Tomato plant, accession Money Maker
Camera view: bottom (45 deg); turntable rotation: 0 degrees
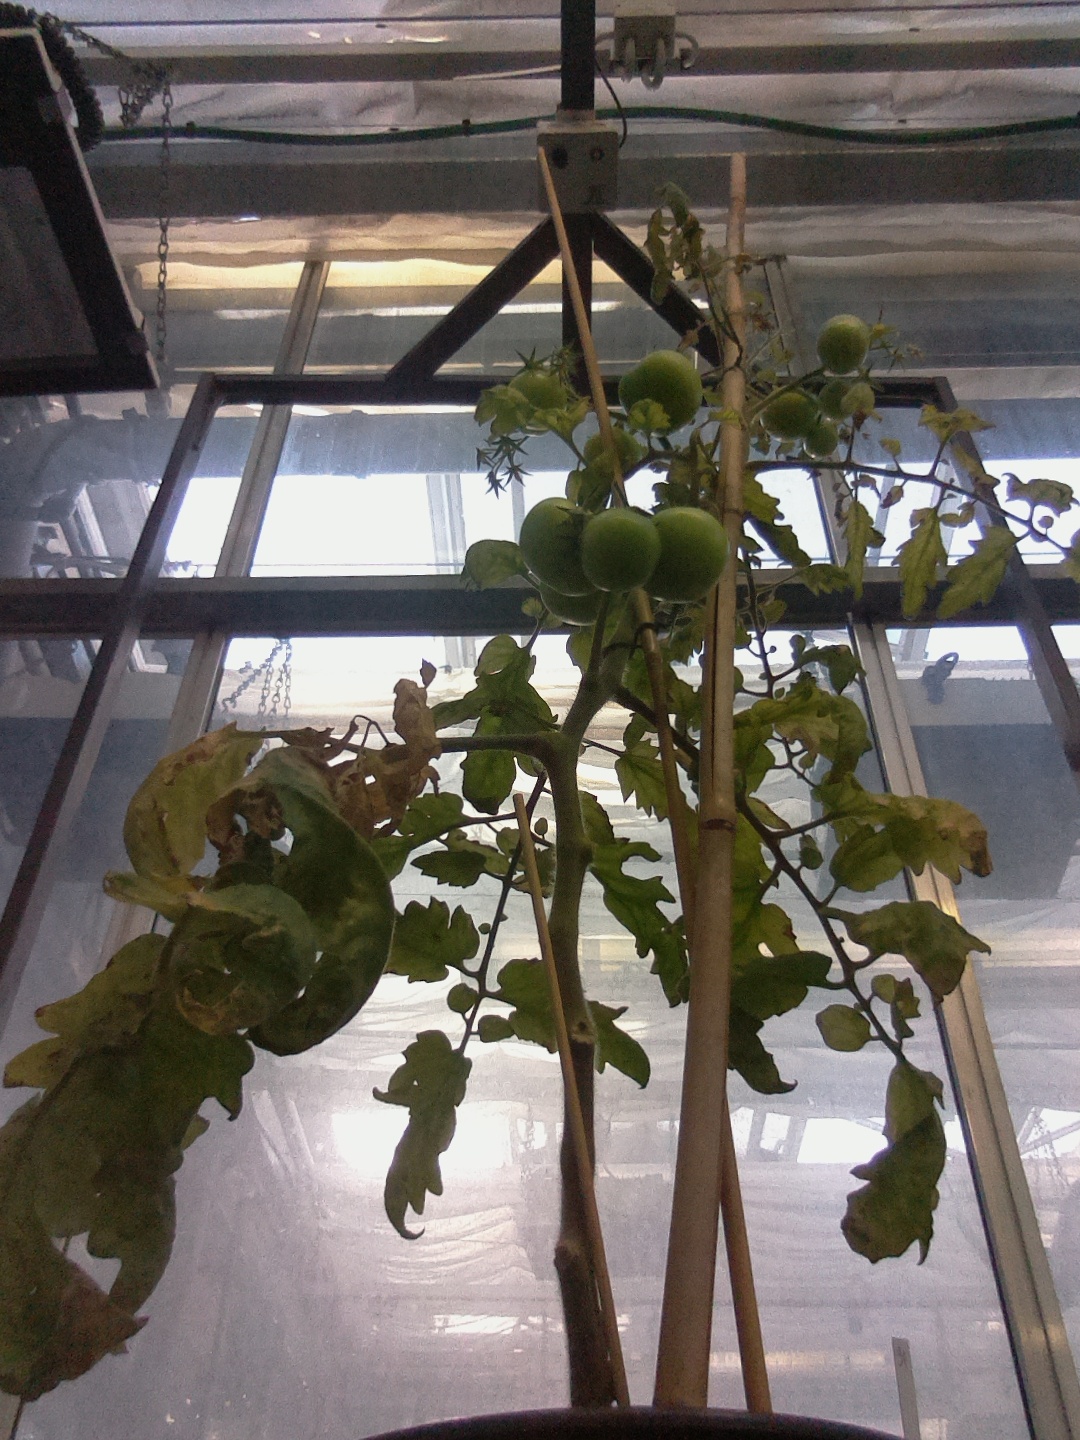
BBCH growth stage 79: 90% -100% of final fruit size